Ancient Estonia

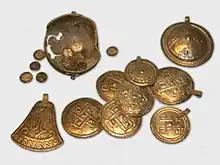
Artifacts of the hoard from Kumna, Estonia

Estonia constitutes one of the richest territories in the Baltic for hoards from the 11th and the 12th centuries. The earliest coin hoards found in Estonia are Arabic Dirhams from the 8th century. The largest Viking Age hoards found in Estonia have been at Maidla and Kose. Out of the 1500 coins published in catalogues, 1000 are Anglo-Saxon.